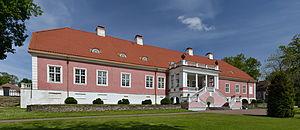
Voici une liste de manoirs en Estonie.